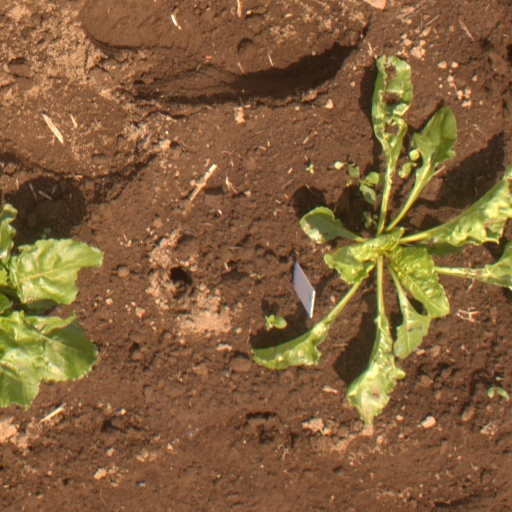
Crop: sugar beet